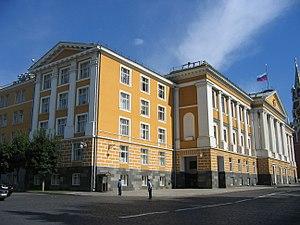
Le bâtiment 14 du Kremlin est un bâtiment administratif qui se situait entre la tour Spasskaya et le palais du Sénat dans l'enceinte du Kremlin à Moscou. Le bâtiment fait face au jardin Taïnitski. Construit en 1934 et détruit en 2016, il a tout d'abord abrité le Soviet suprême de l'Union soviétique.